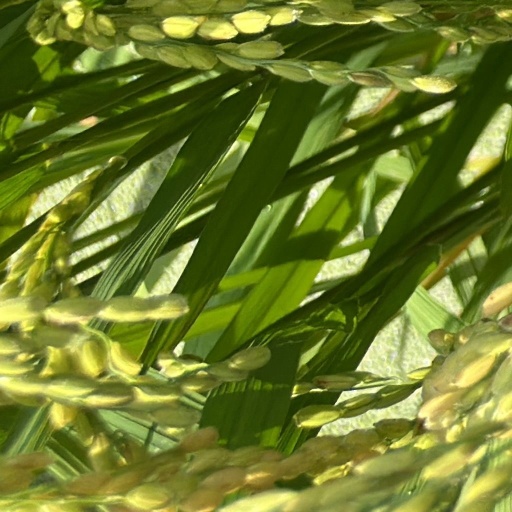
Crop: rice